Chief ministership of N. T. Rama Rao

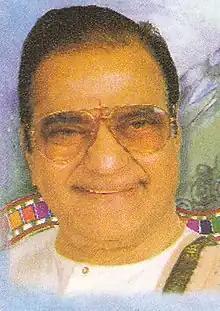
Rao on an Indian stamp

Nandamuri Taraka Rama Rao (also known as N.T.R) served as Chief Minister of United Andhra Pradesh for four terms, between 1983 and 1995. He was the first person to hold the office while not a member of the Indian National Congress, while representing the Telugu Desam Party (TDP), which he himself founded in 1982. Rama Rao's time in office saw his ousting in an August 1984 coup after 1½ years in office, while he was abroad in the US undergoing coronary heart surgery. He was removed by Thakur Ram Lal, the Governor of Andhra Pradesh, and replaced with Nadendla Bhaskara Rao, the finance minister. Having come back from surgery, Rama Rao regained his position through demonstrating his majority support from members of the Andhra Legislative Assembly. He returned to office in September 1984.